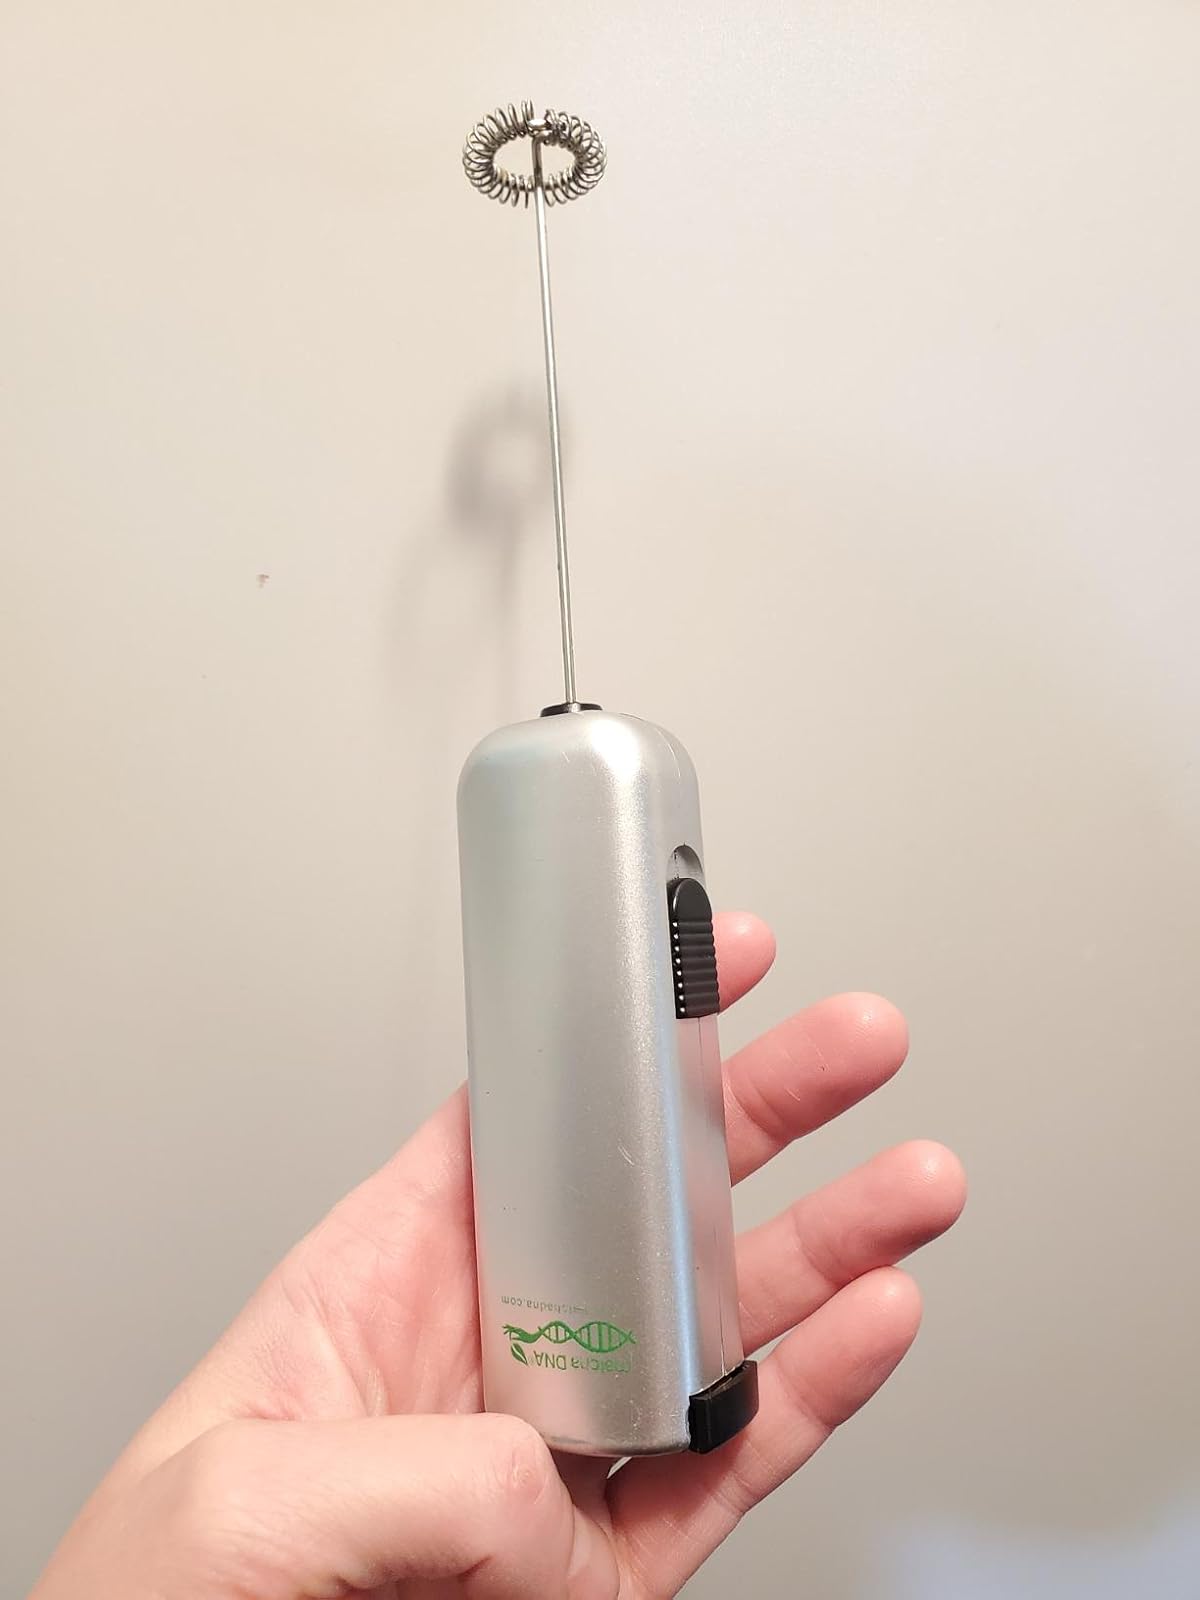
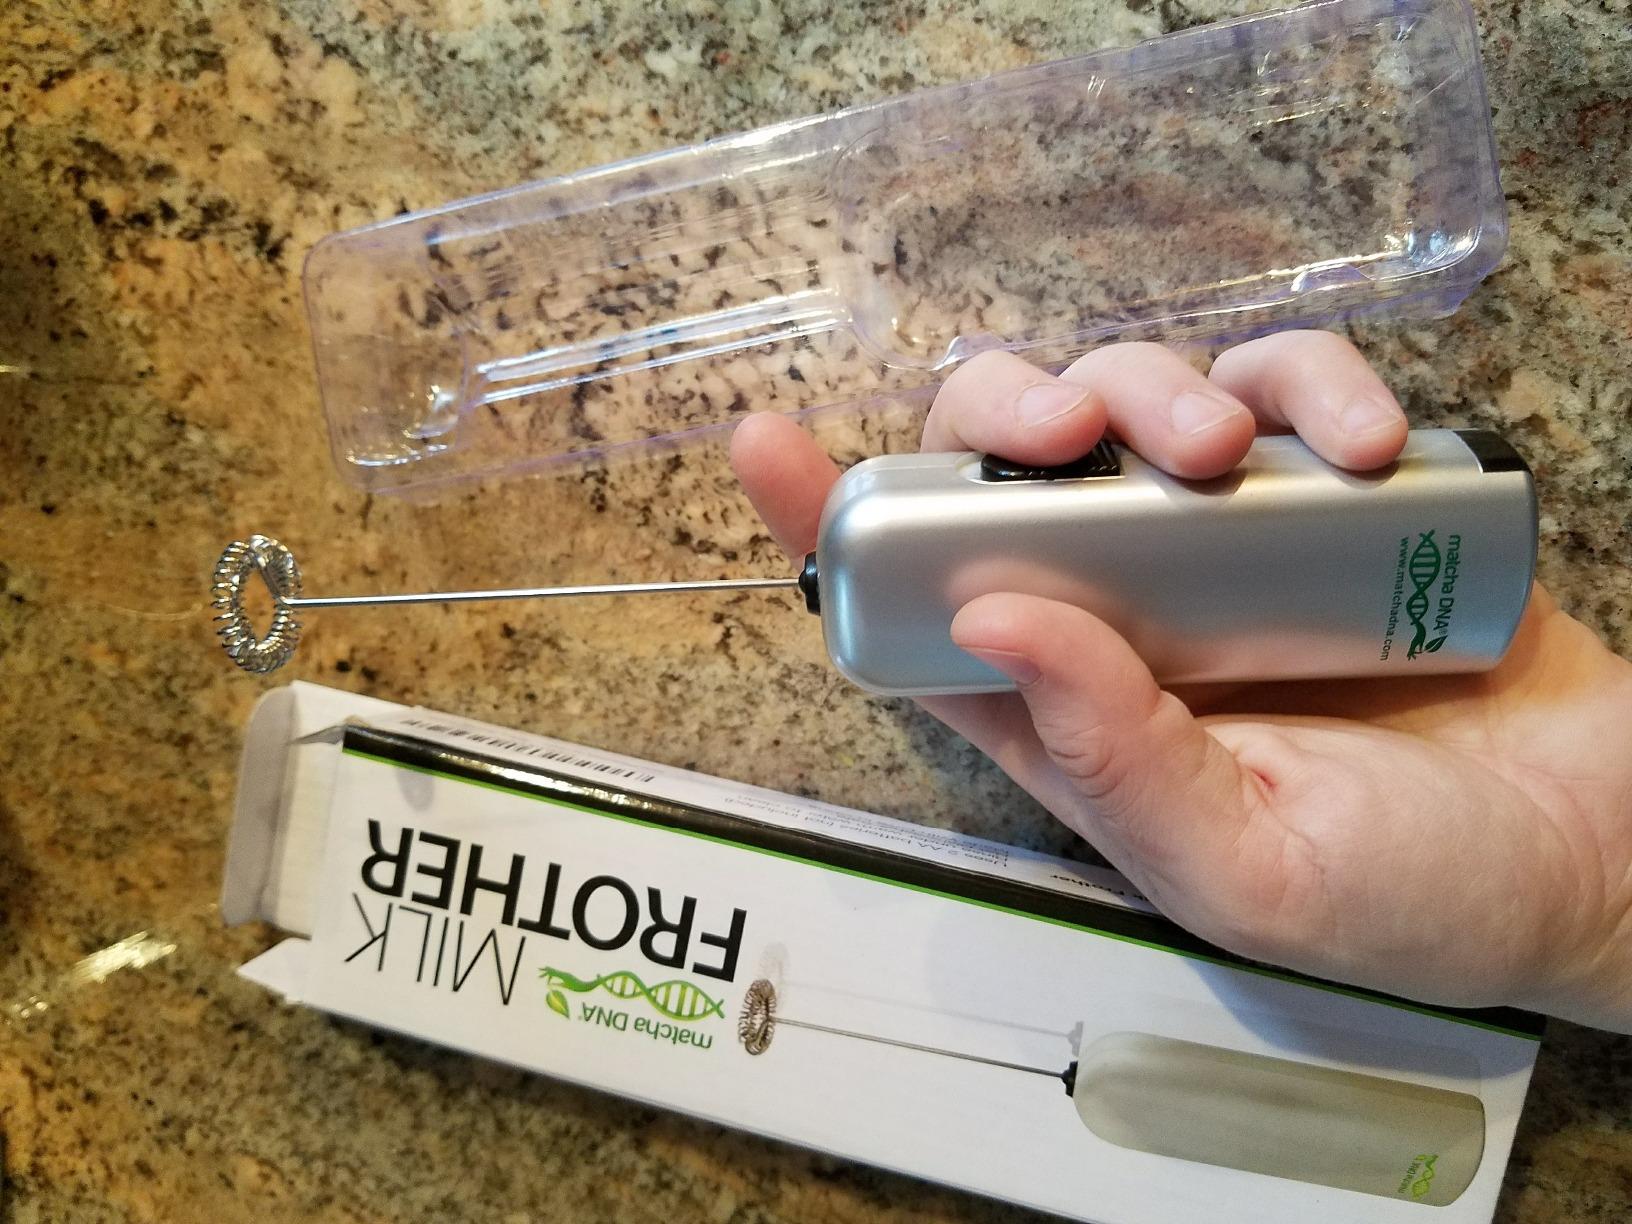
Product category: items_mixer
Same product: yes